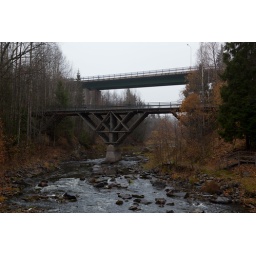
The old wooden and the new steel-and-concrete bridge in Myllykoski